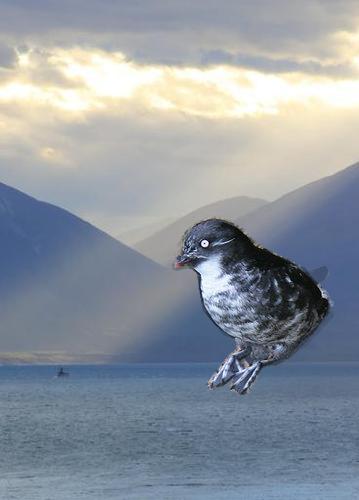
Bird species: Least_Auklet
Bird type: waterbird
Background: water